Placentophagy

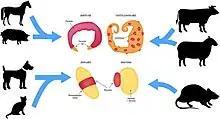
Placental morphologies of varying placental mammals

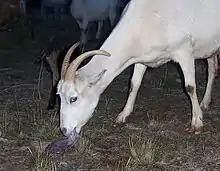
Mother goat engaging in placentophagy

Placentophagy, also known as placentophagia, is the act of consuming part or all of the afterbirth following parturition in mammals. Parturition involves the delivery of the neonate, as well as the placenta and fetal membranes. The placenta is a critical organ that develops in the maternal uterus during pregnancy to support the fetus. It connects to the fetus via the umbilical cord in order to allow nutrient transport, waste excretion and gas exchange between mother and fetus. The morphological features of the placenta differ among species, but the function is universal.